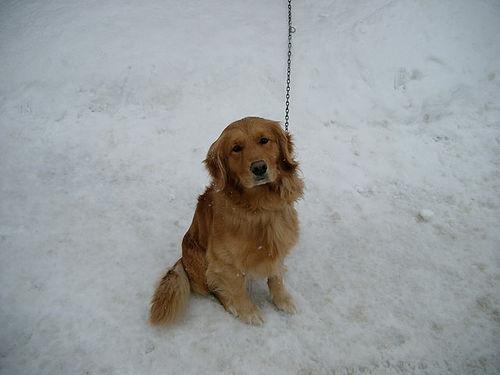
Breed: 5355-n000126-golden_retriever